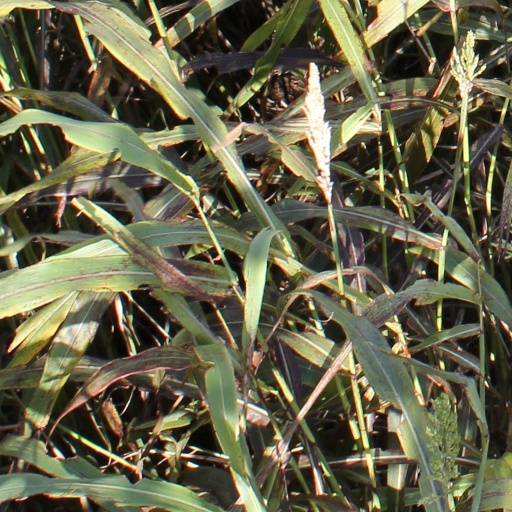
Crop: sorghum